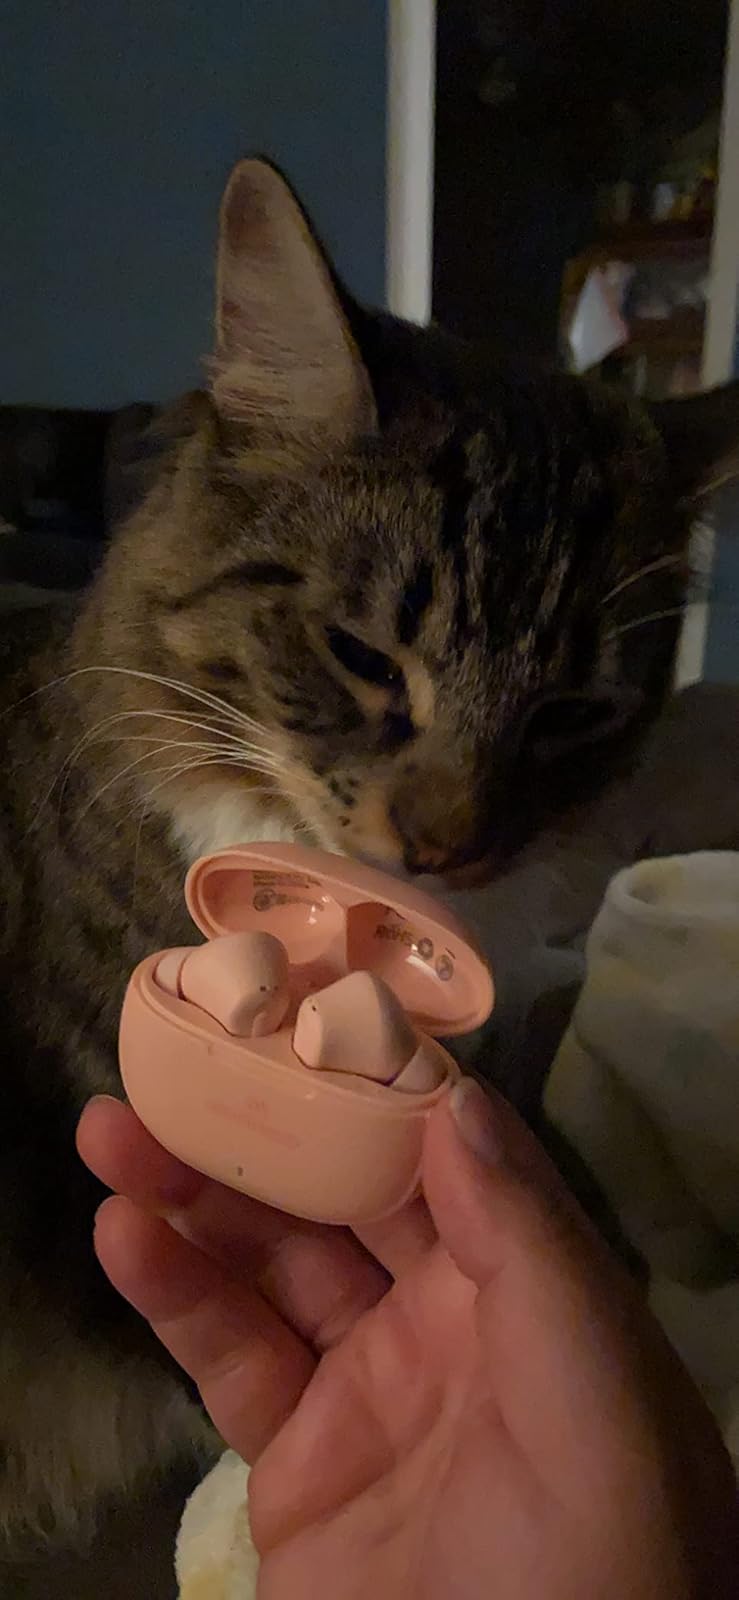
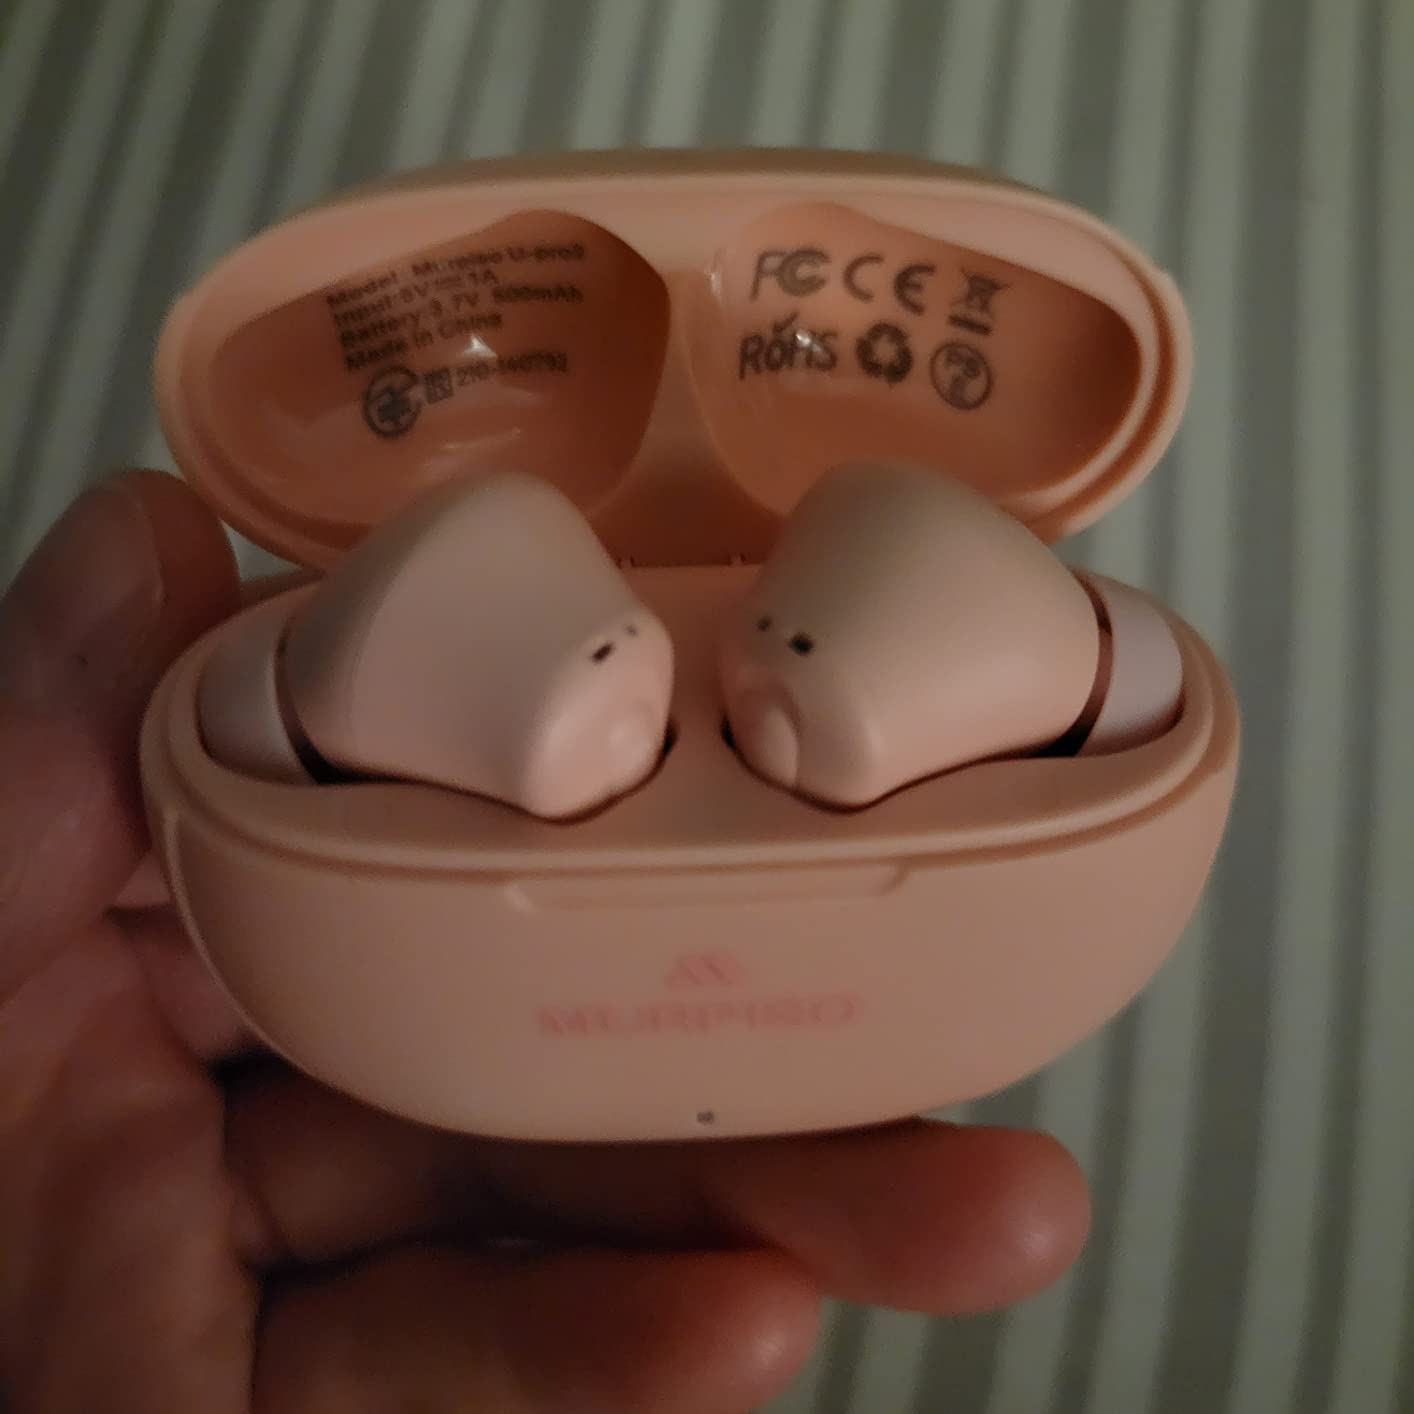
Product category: earbuds
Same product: yes